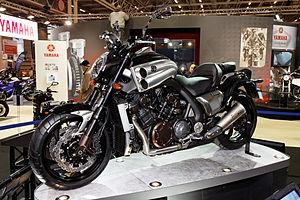
Un custom ou moto custom est un prototype de moto customisée personnalisée par un amateur, un préparateur, ou proposé en série limitée, ou personnalisé par des catalogues d'options par des constructeurs. Les customs sont des objets de culte des bikers, et de la Kustom Kulture américaine, depuis les années 1950.